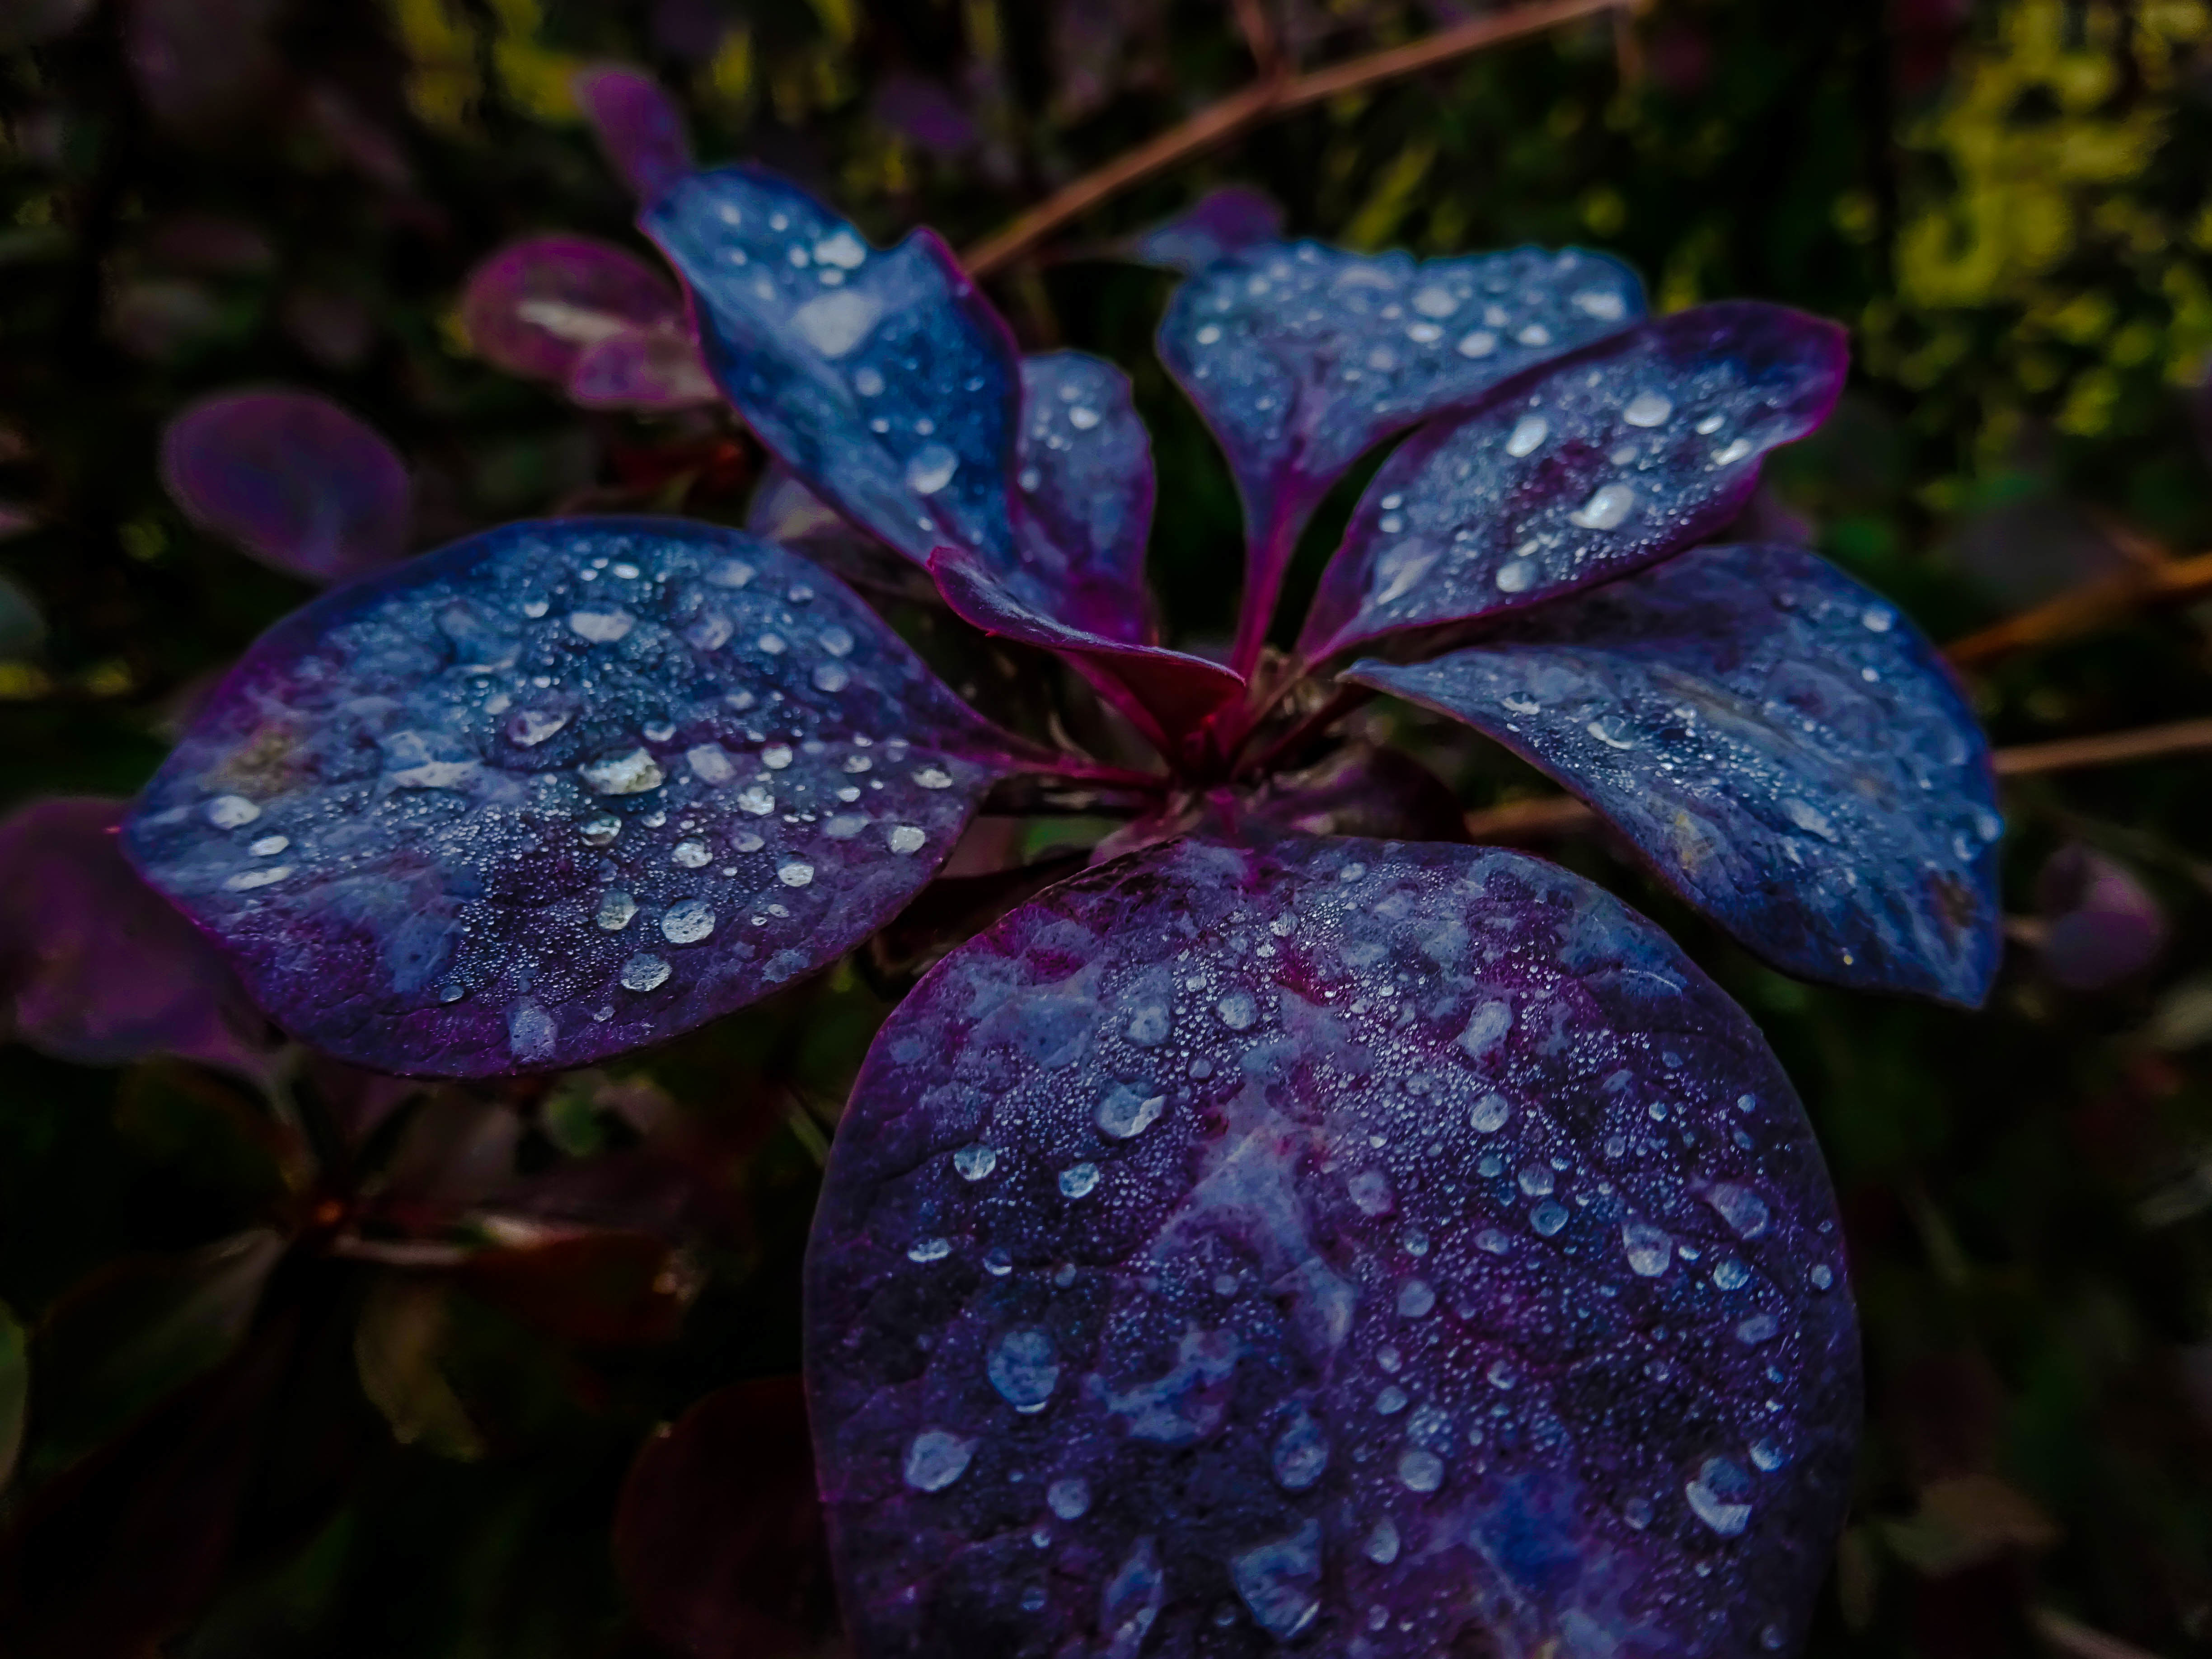
plant, leaf, flower, purple, petal, botany, flora, wildflower, shrub, macro photography, flowering plant, land plant